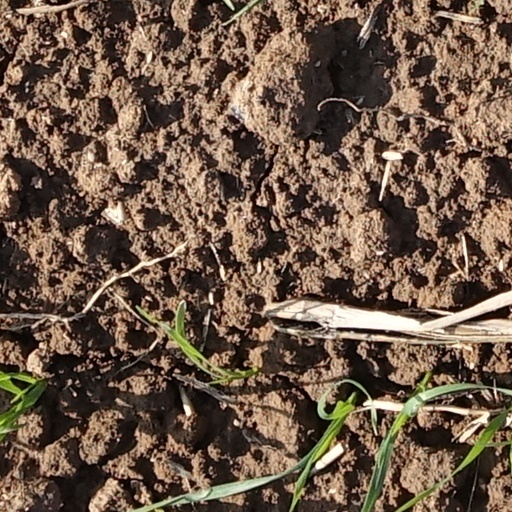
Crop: wheat